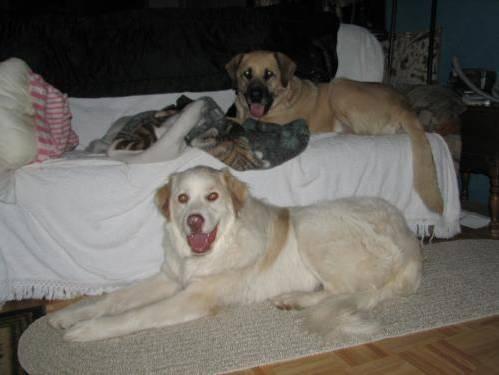
dog